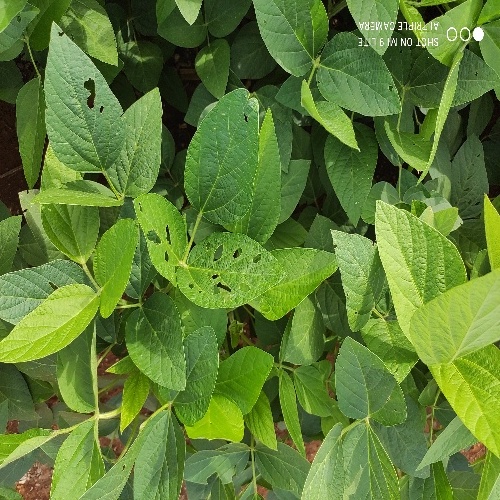
Label: Caterpillar